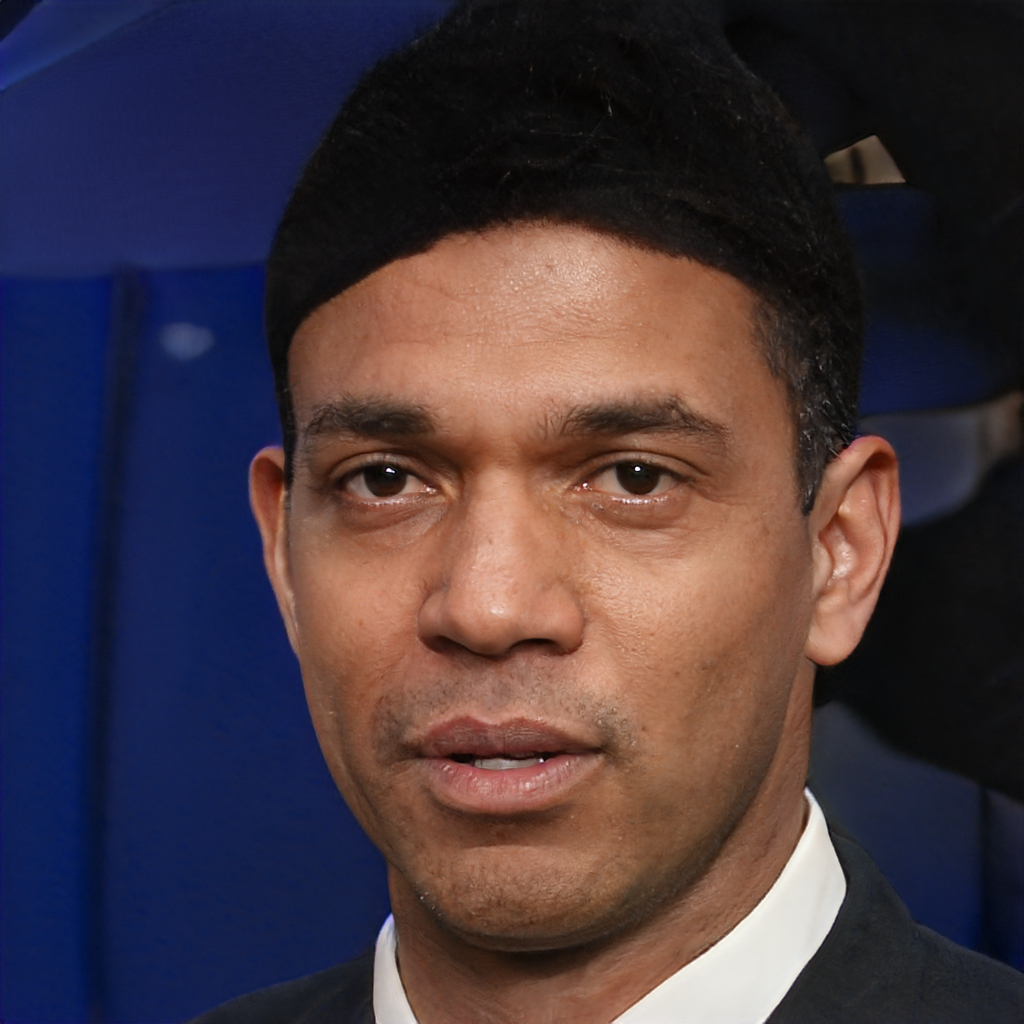
Gender: Male